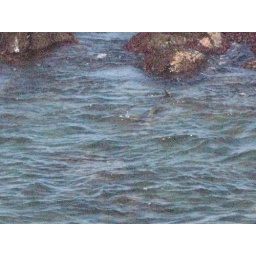
Bad quality- but sea turtle by our beach